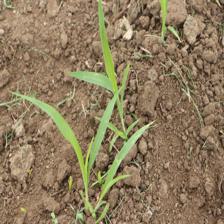
Label: Sorghum